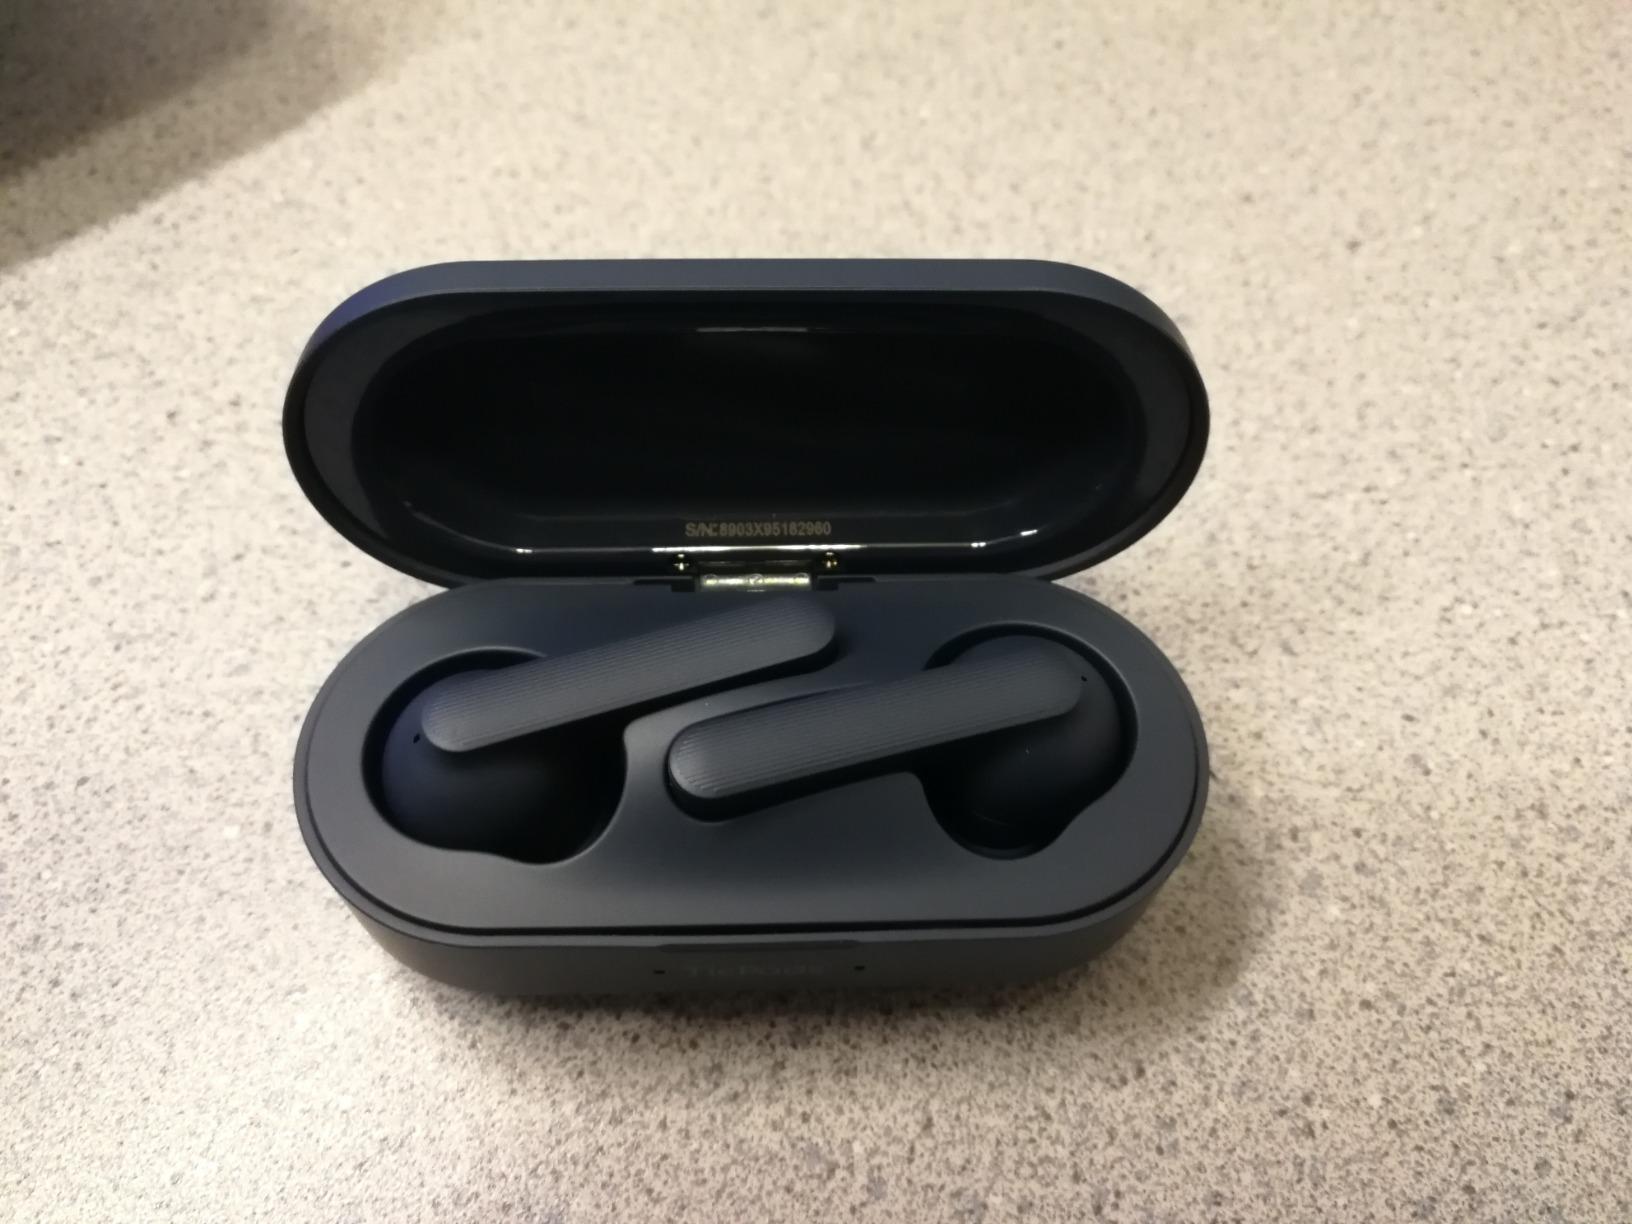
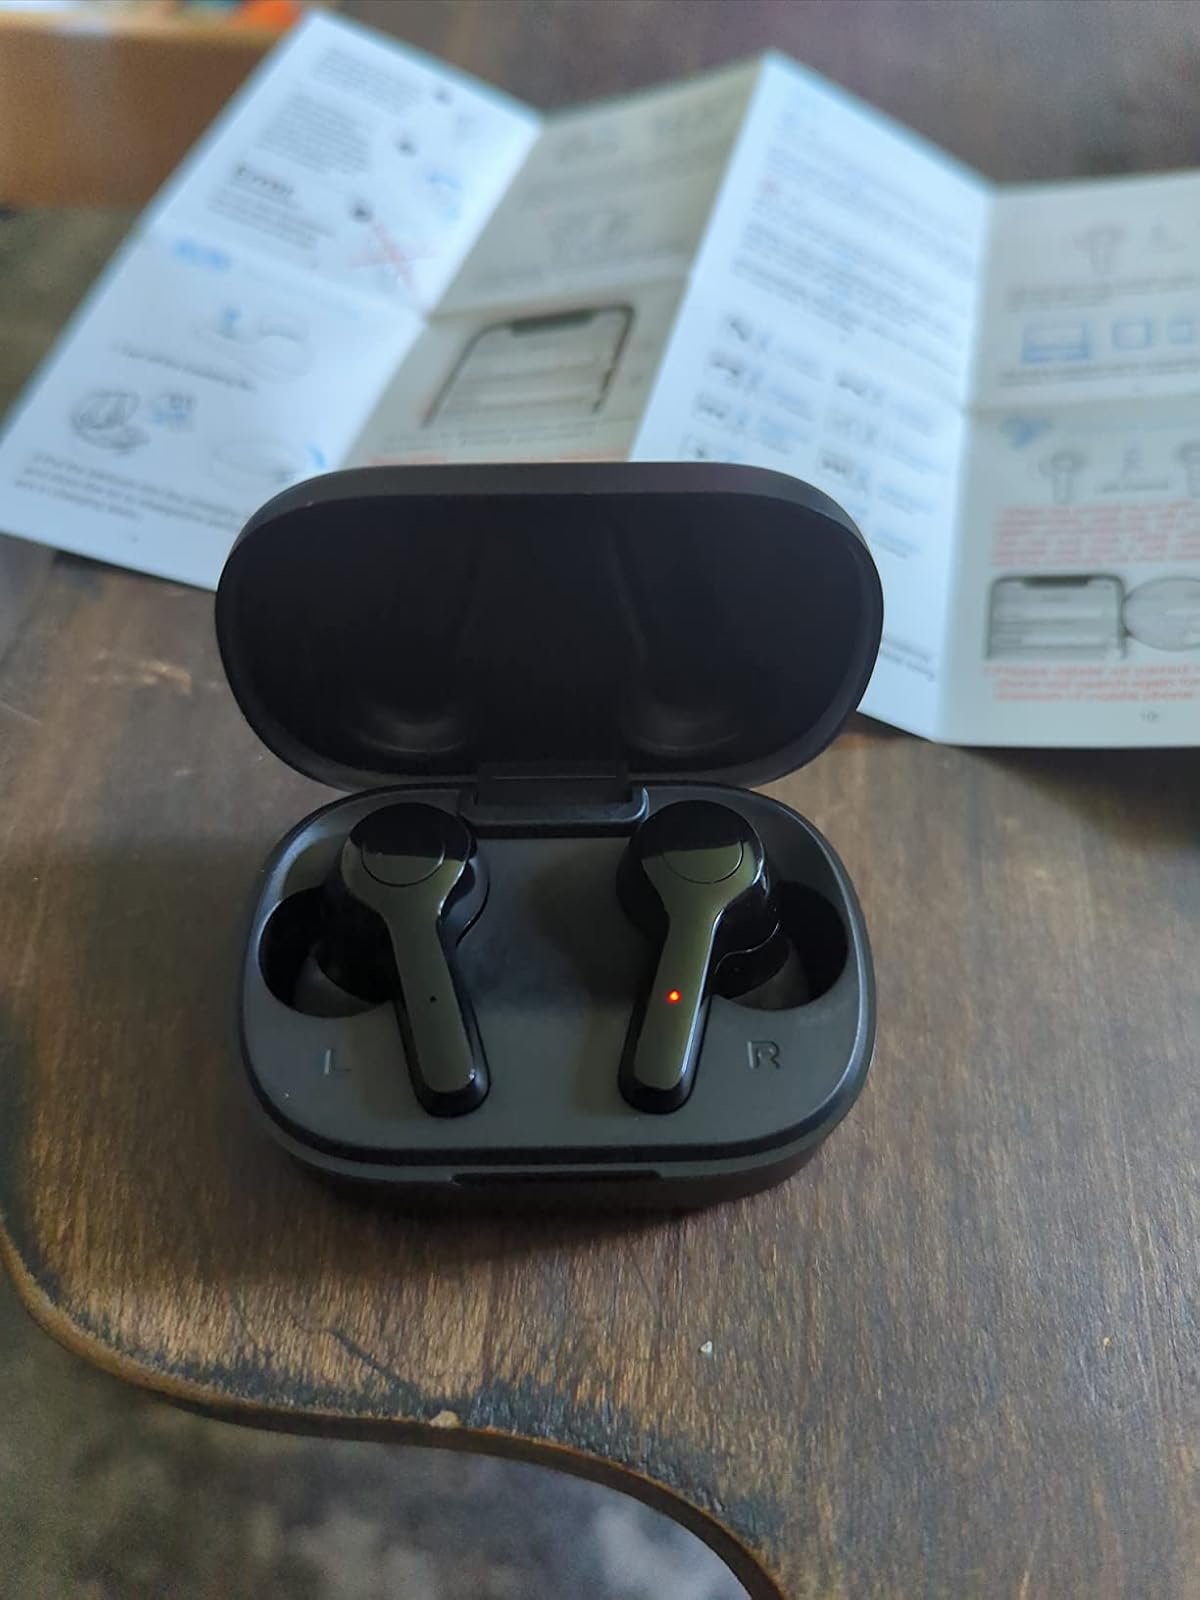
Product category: earbuds
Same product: no